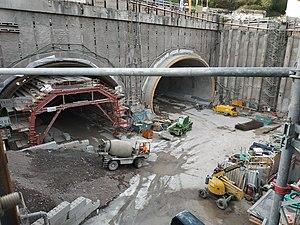
Travaux dans le cadre du projet Stuttgart 21